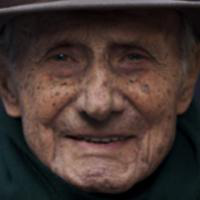
Age group: age 80 +